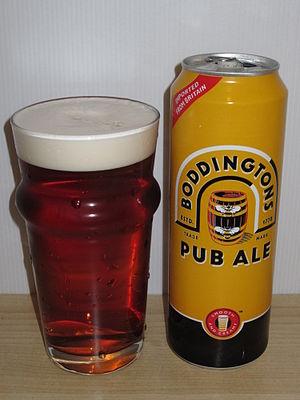
Boddingtons Bitter est une marque de bière bitter lancée en 1971, originellement brassée par la Strangeways Brewery à Manchester, en Angleterre, et depuis 2004 par AB InBev à Samlesbury.